Corbeau News Centrafrique

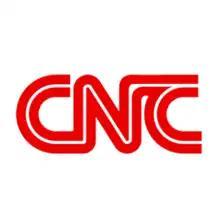
Logo of Corbeau News

Corbeau News Centrafrique, abbreviated CNC, is a French-language news site from the Central African Republic.